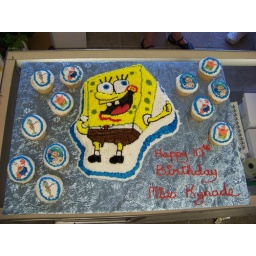
A Spongebob white cake surrounded by 10 cupcakes showinf some of the characters from the show